Demographics of San Diego County, California

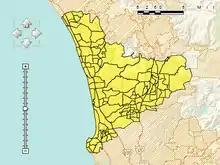
This collection of 116 census tracts in San Diego County has a population of 615,092 and a per capita income of $44,131, about 50 percent more than that of California and the United States.

Despite having a per capita income that ranks between the Los Angeles metropolitan area and the San Francisco Bay Area, San Diego County has relatively few cities or CDPs with a both a high population and levels of income significantly higher than its state and the United States. The San Diego metropolitan area only has two populated places with over 50,000 inhabitants and a per capita income of over $40,000: the cities of Carlsbad and Encinitas. In contrast, the Los Angeles metropolitan area has 10 and the San Francisco Bay Area has 12. (See California locations by income.) Even when controlling for population, the San Diego metropolitan area has unusually few large areas with high per capita incomes compared to the state's other two major metropolitan areas. This is because much of the county's high-income residents are concentrated in the northern part of the city of San Diego, which is reported as one unit for most demographic purposes.